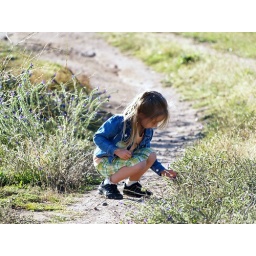
Alyson in a field of flowers